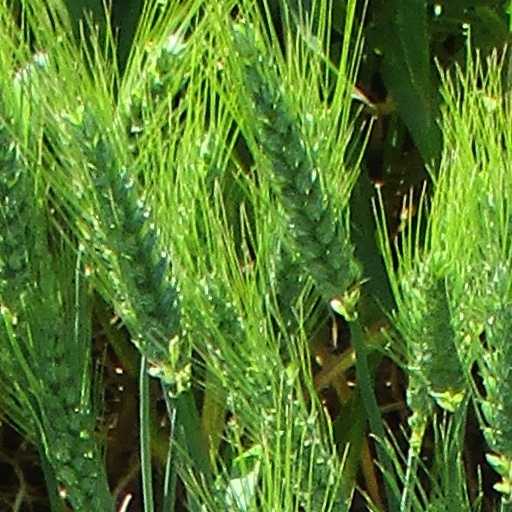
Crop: wheat